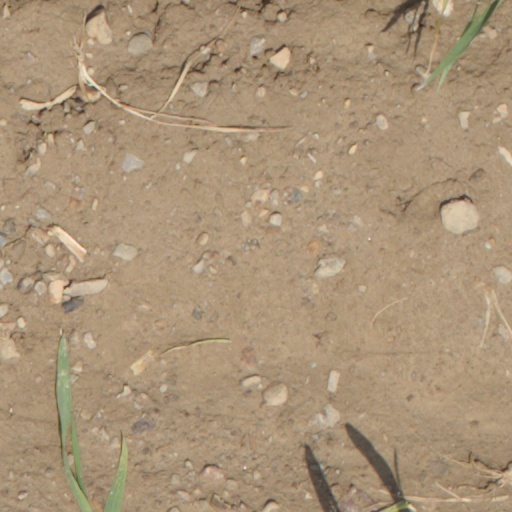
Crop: wheat